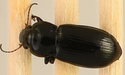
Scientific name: Amara alpina
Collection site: Niwot Ridge NEON (NIWO), plot NIWO_006